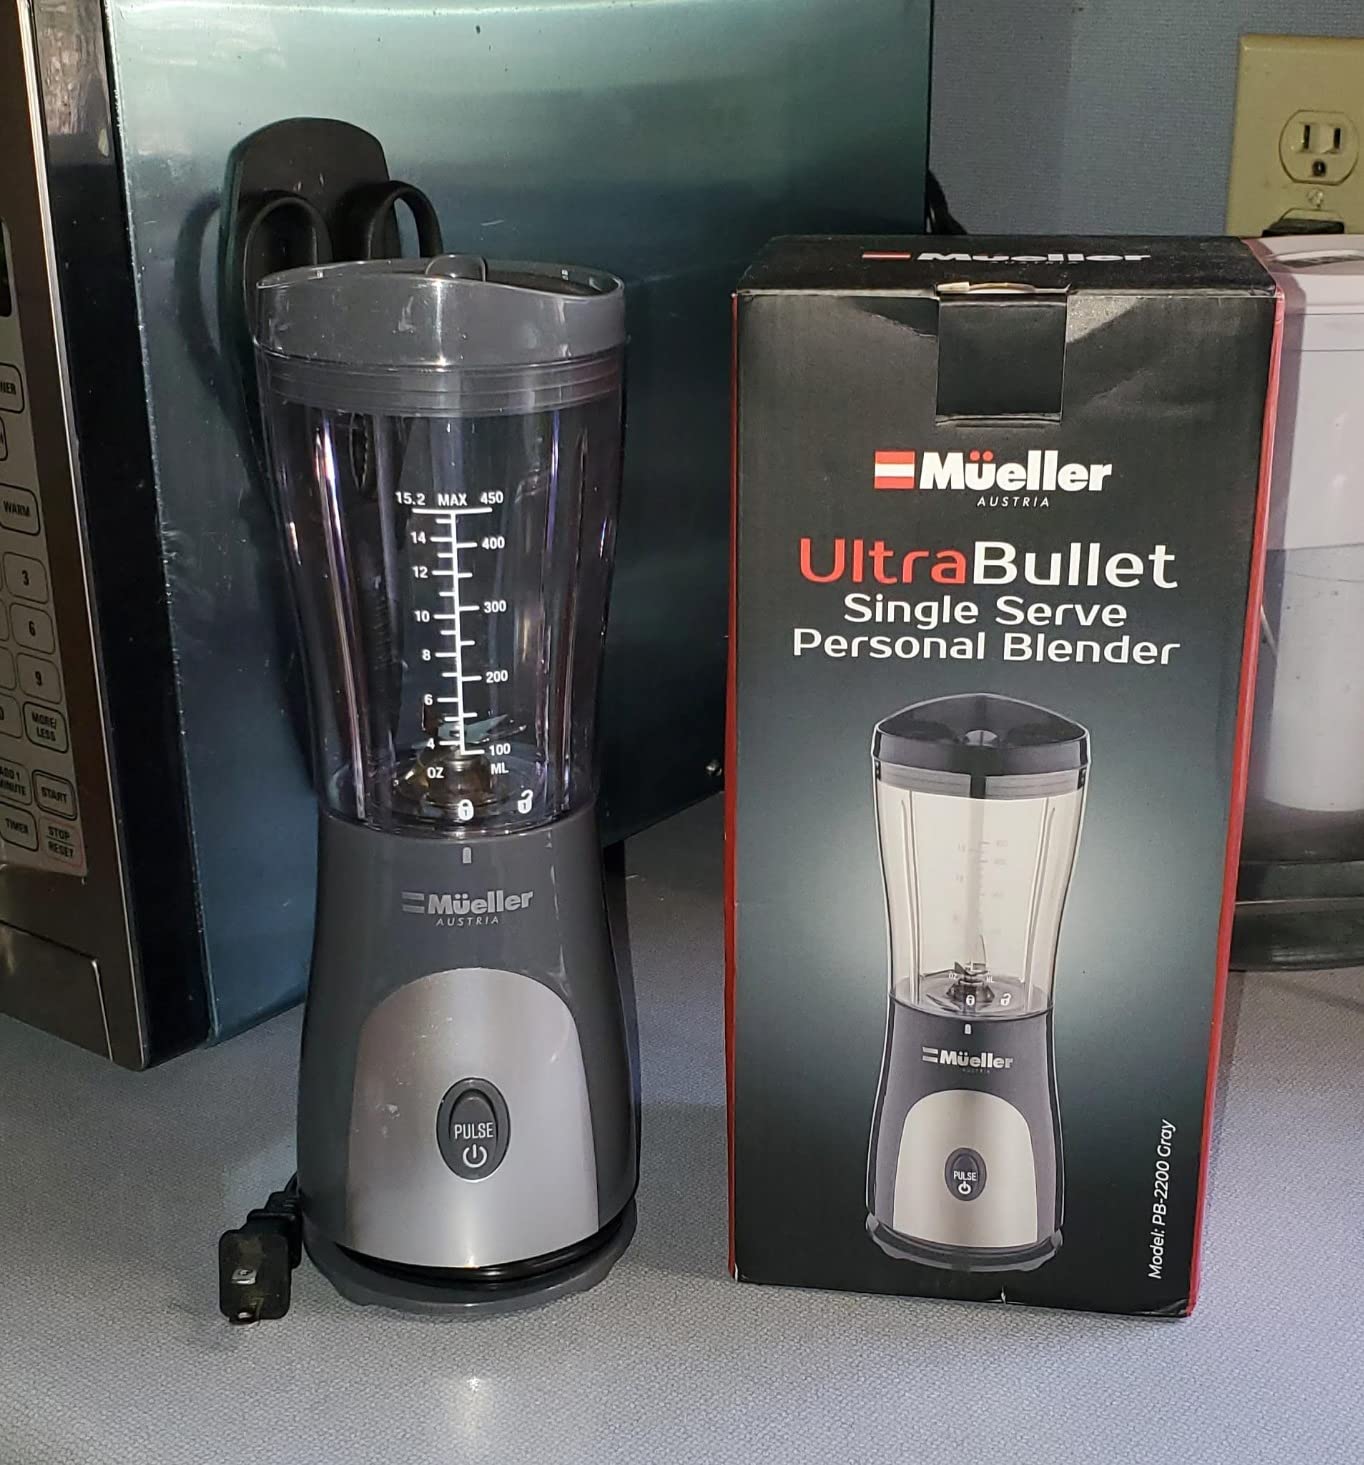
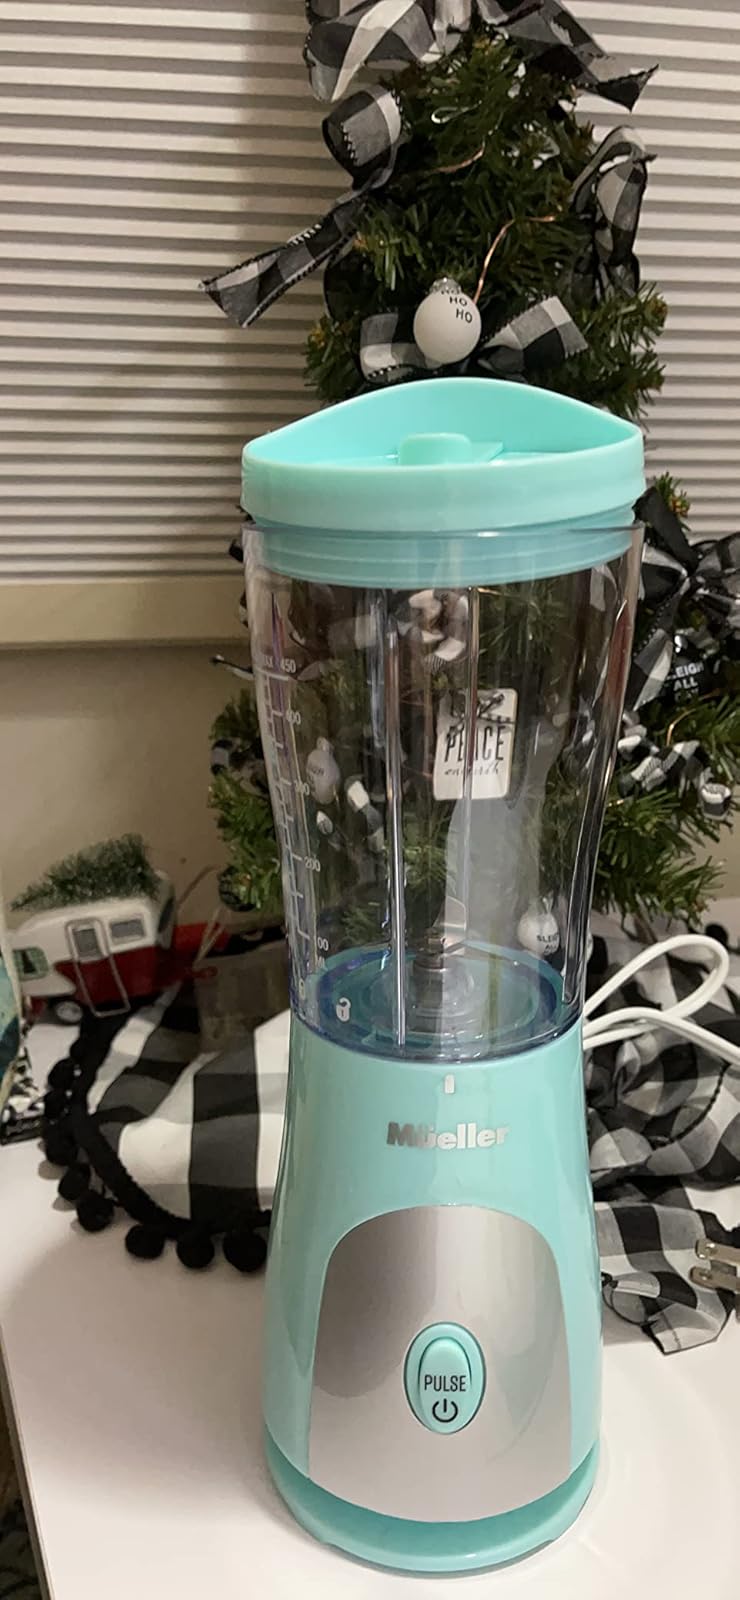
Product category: items_blender
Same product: no